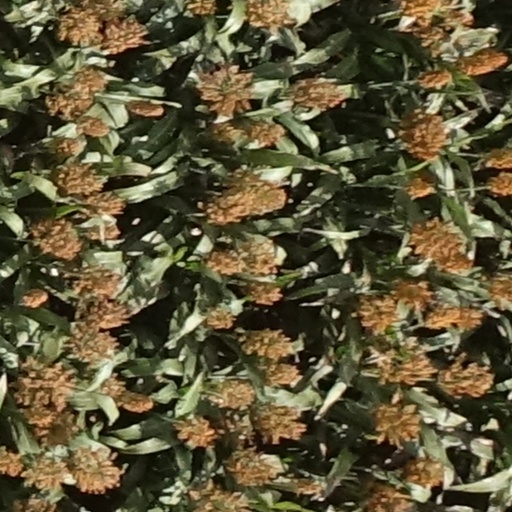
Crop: sorghum